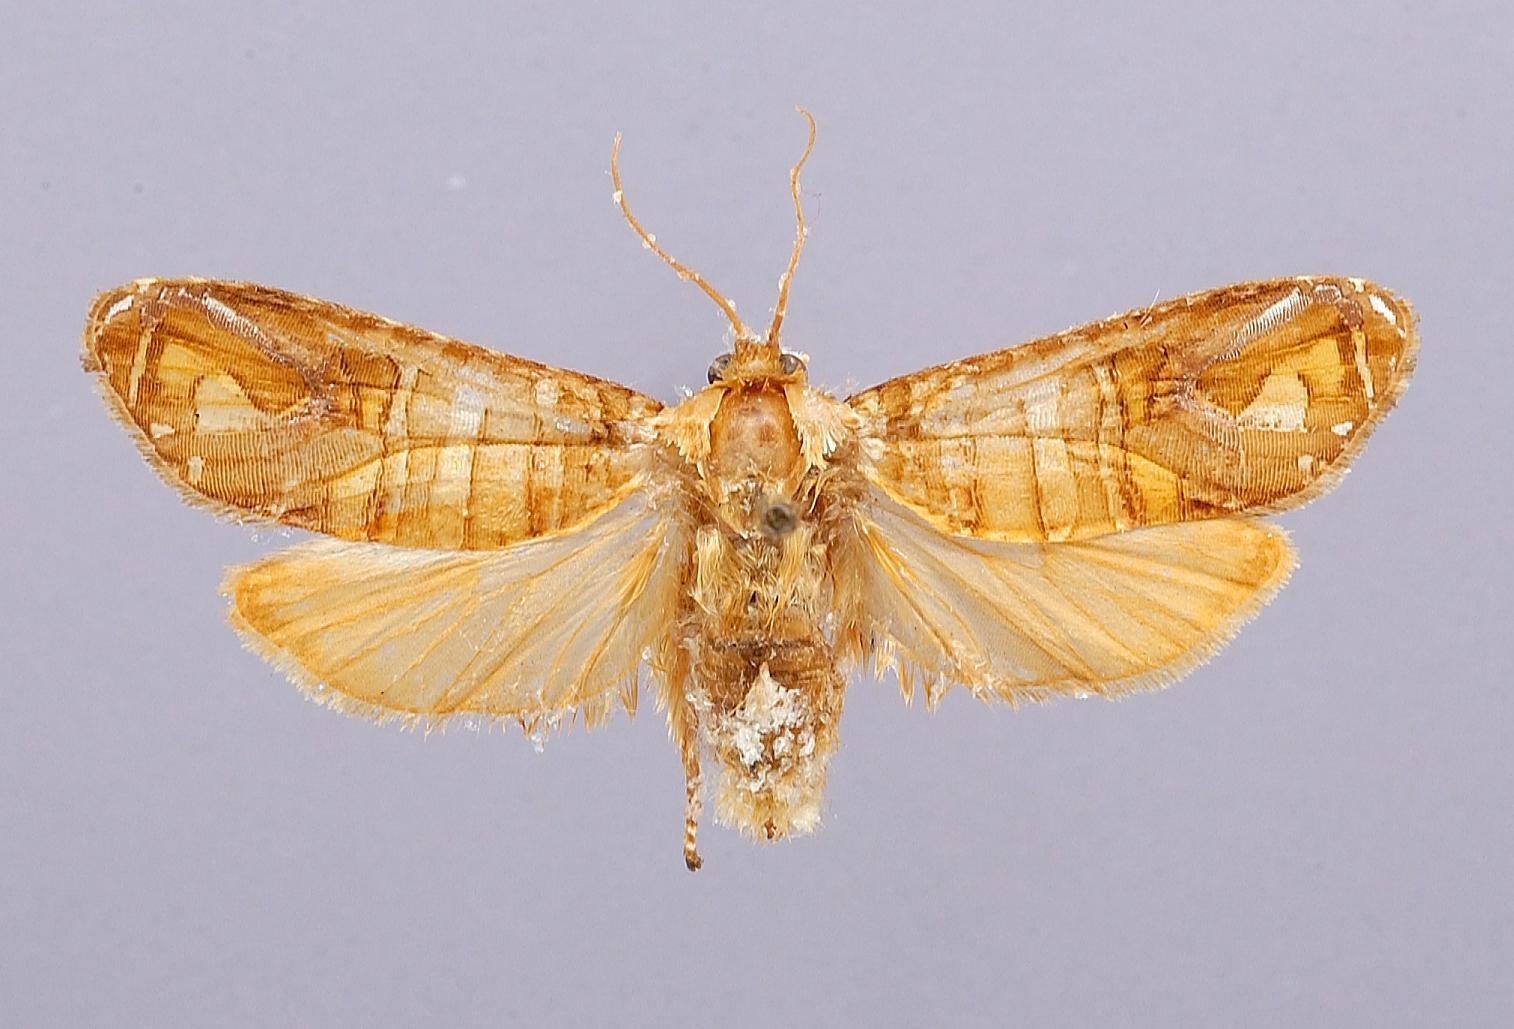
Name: Auratonota magnifica
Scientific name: Auratonota magnifica Razowski, 1999
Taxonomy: Animalia, Arthropoda, Insecta, Lepidoptera, Tortricidae
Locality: Aragua, Rancho Grande, 1100 m, Aragua, Venezuela
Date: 16 Jun 1973